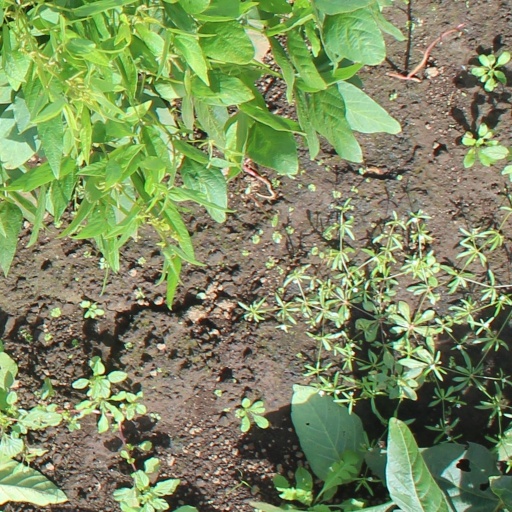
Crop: soybean